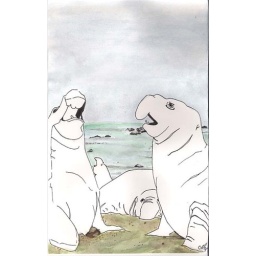
This picture was mostly referenced from a picture in one of my animal books.elephant seals rooooooool.watercolors, black ink pen